Answer in natural language. How many CounterTops are visible in the scene? Choose between the following options: 1, 2, 4, 0 or 3
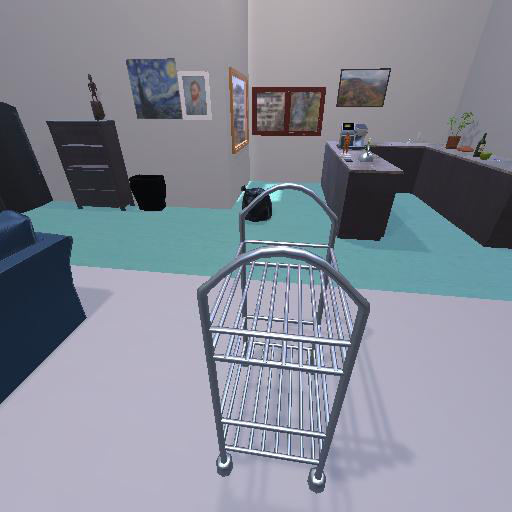
<answer>1</answer>